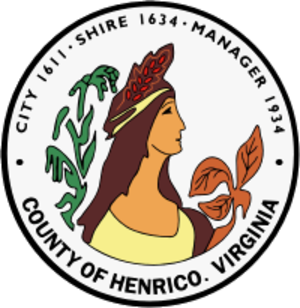
Le comté de Henrico est un comté de Virginie, aux États-Unis, fondé en 1634.